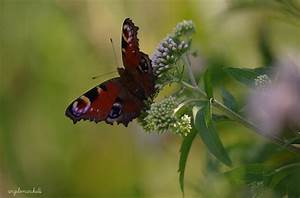
Label: farfalla